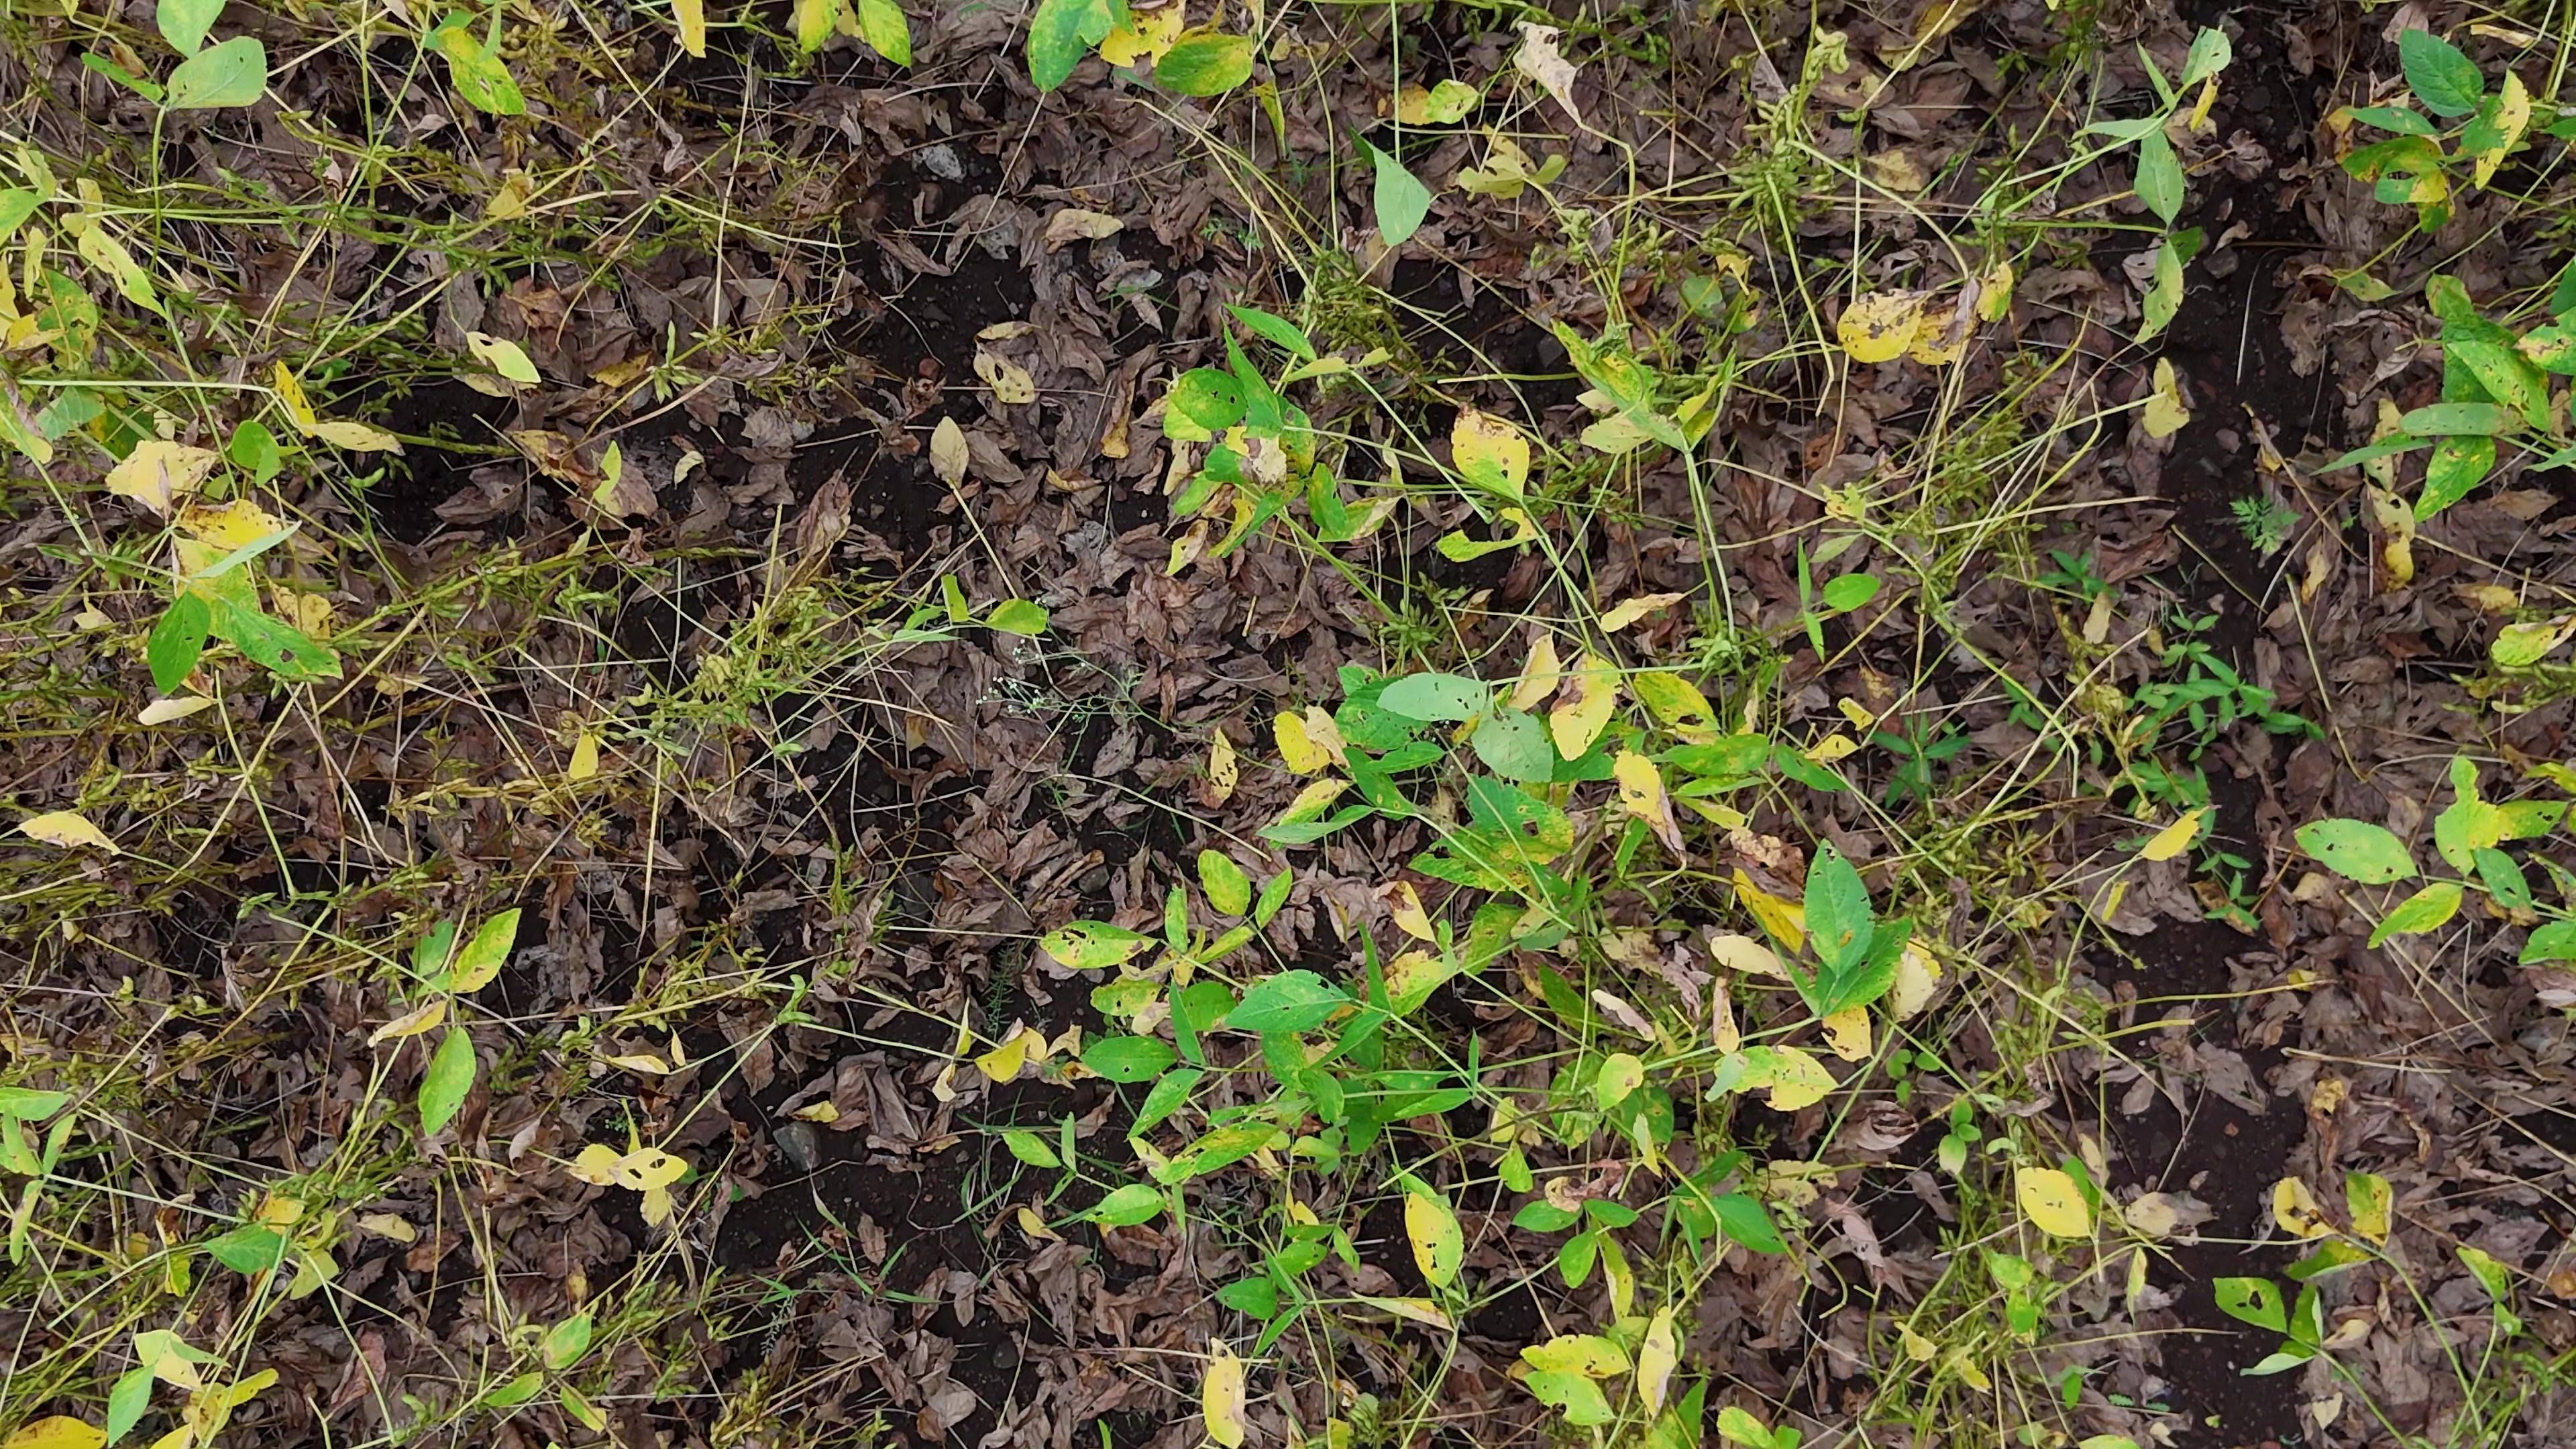
Label: Rust